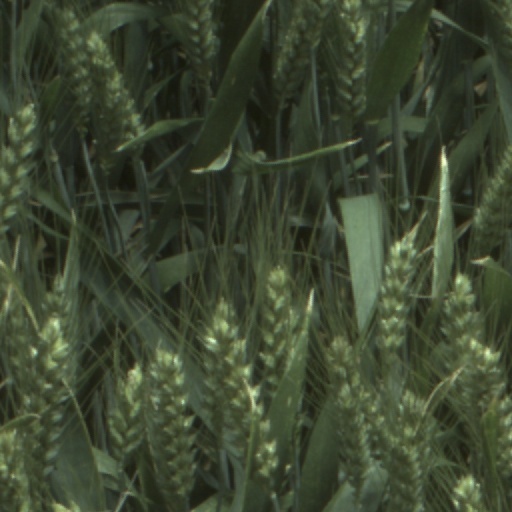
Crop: wheat